Joaquim António Velez Barreiros

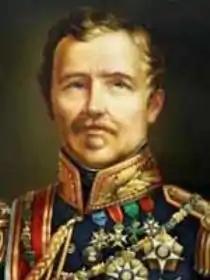

Joaquim António Velez Barreiros (1802–1865) was a Portuguese soldier, a minister of state and a prominent supporter of the liberal cause during the Portuguese Civil War. In 1853, he was made a Baron and in 1854 elevated to the title of Viscount of Nossa Senhora da Luz ("Visconde de Nossa Senhora da Luz", better known as "Visconde da Luz"). He is also notable for his contribution to the growth of the town of Cascais as a popular summer resort.